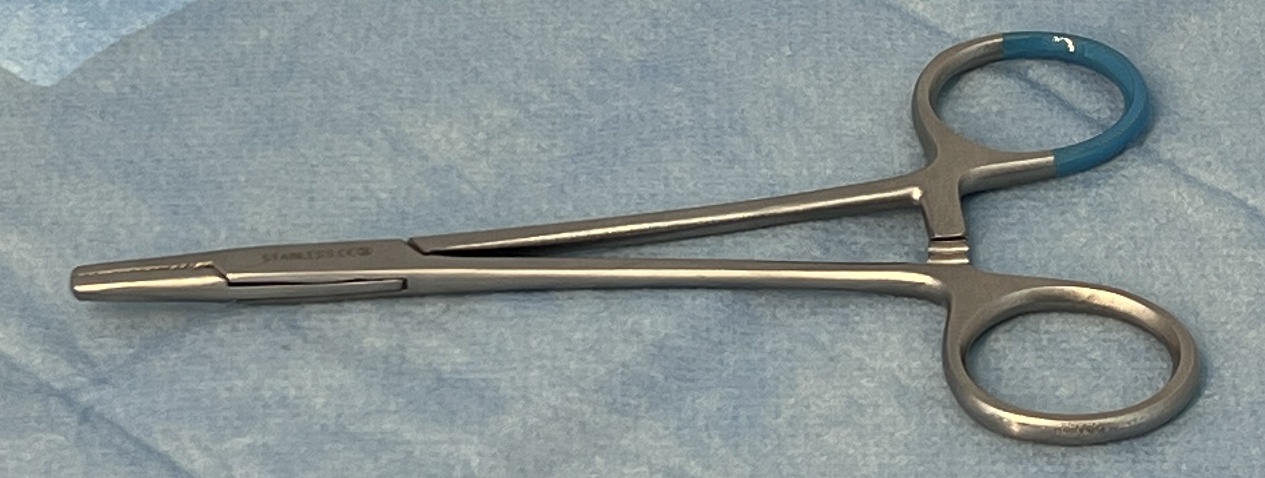
Hinged instrument state: closed